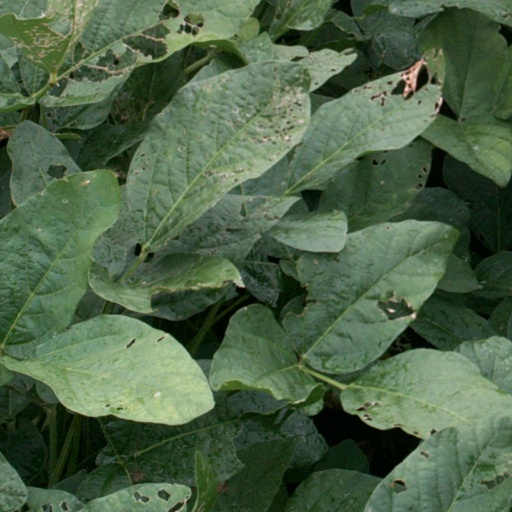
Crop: soybean